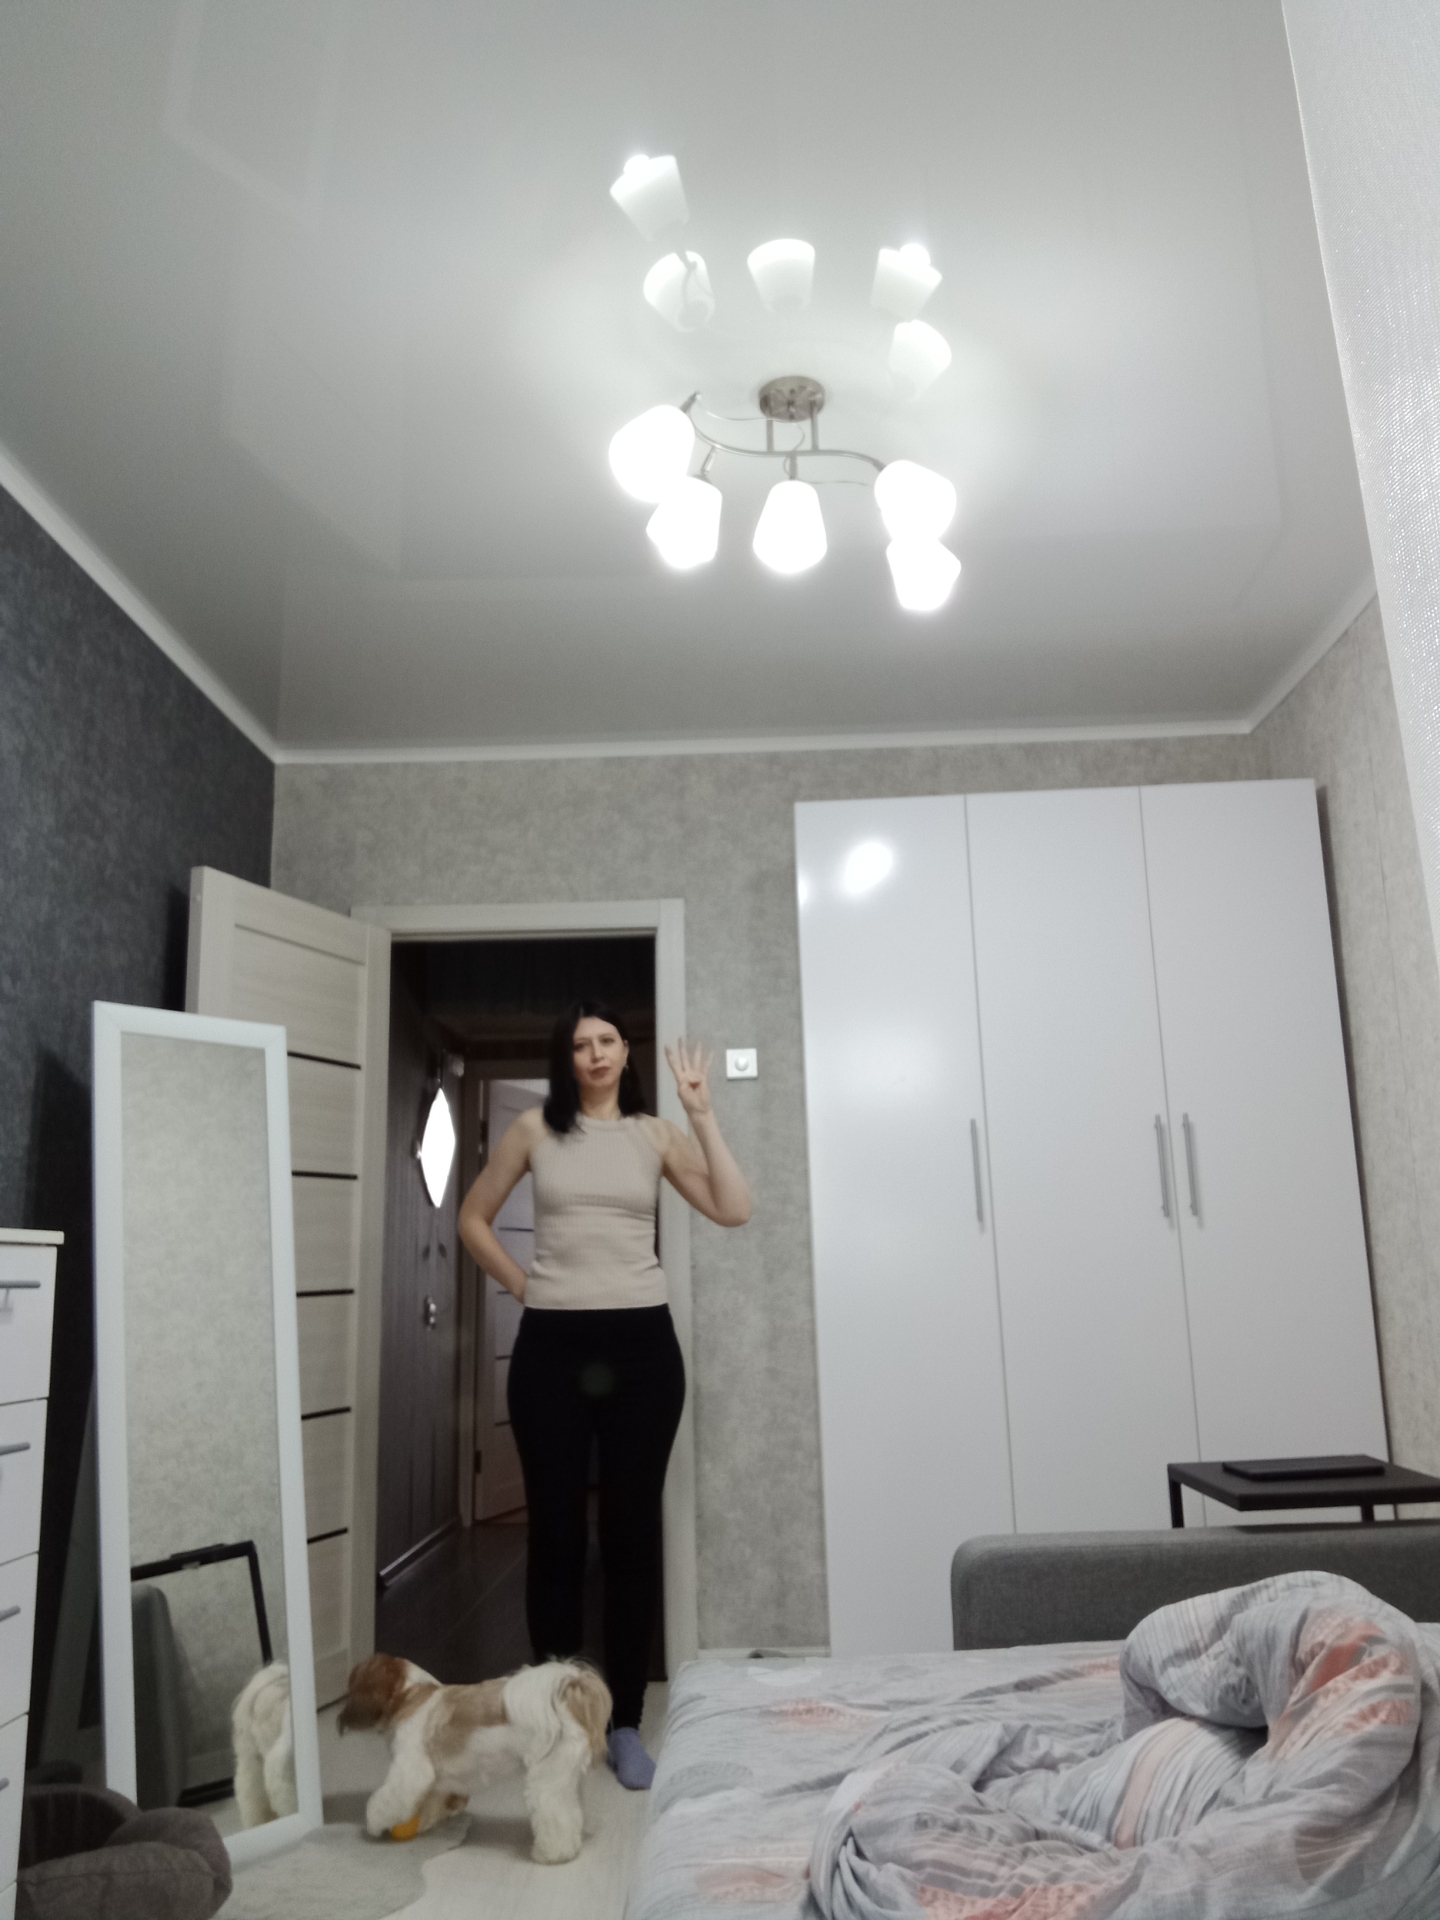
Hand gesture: four